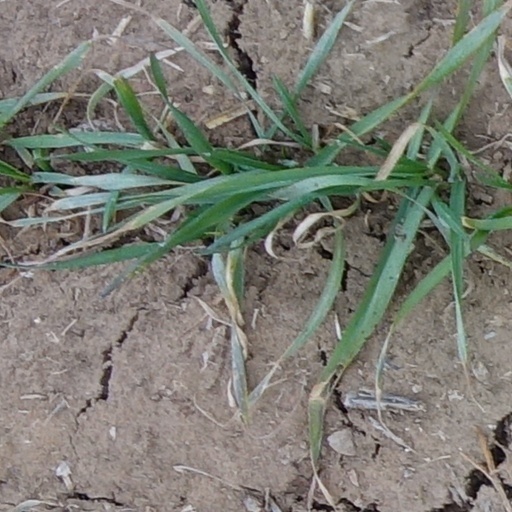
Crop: wheat